Water buffalo populations

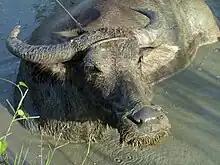
A water buffalo in the Philippines

Water buffalo populations are distributed around the world because of their economic usefulness for work, dairy products, and meat. The global population in 2020 was 208 million, across 77 countries and all five continents.